Byzas

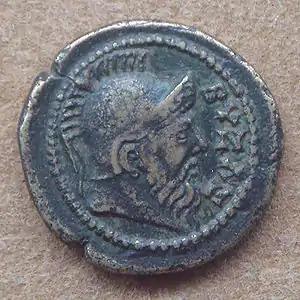
Coinage with idealized depiction of Byzas, the legendary founder of Byzantium, around the time of Emperor Marcus Aurelius (161–180).

Byzas (Ancient Greek: Βύζας, "Býzas") was the legendary founder of Byzantium (Ancient Greek: Βυζάντιον, "Byzántion"), the city later known as Constantinople and then Istanbul.